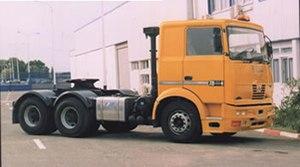
Le SNVI TB 400 est un camion et un tracteur de semi-remorque lourd fabriqué par le constructeur algérien SNVI en deux versions civile et militaire.
La Société nationale des véhicules industriels, ou SNVI, anciennement « Société nationale de construction mécanique », est un constructeur de véhicules industriels et de bus situé à Alger, en Algérie. Il conçoit et fabrique des véhicules utilitaires moyens et lourds, des bus pour le transport urbain et interurbain et des véhicules spéciaux comme les camions anti-incendie, tout-terrain ou pour le secteur militaire et la protection civile.